Ivan Saenko

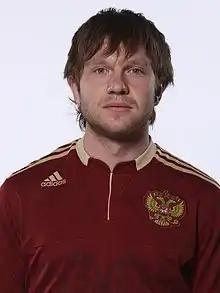
Saenko in 2009

Ivan Ivanovich Saenko (born 17 October 1983) is a Russian former professional footballer who played as a winger.